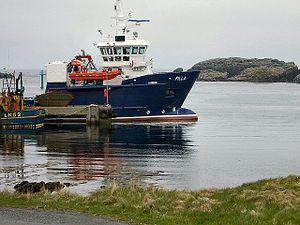
Port naturel des Skerries extérieures, Shetland, Écosse